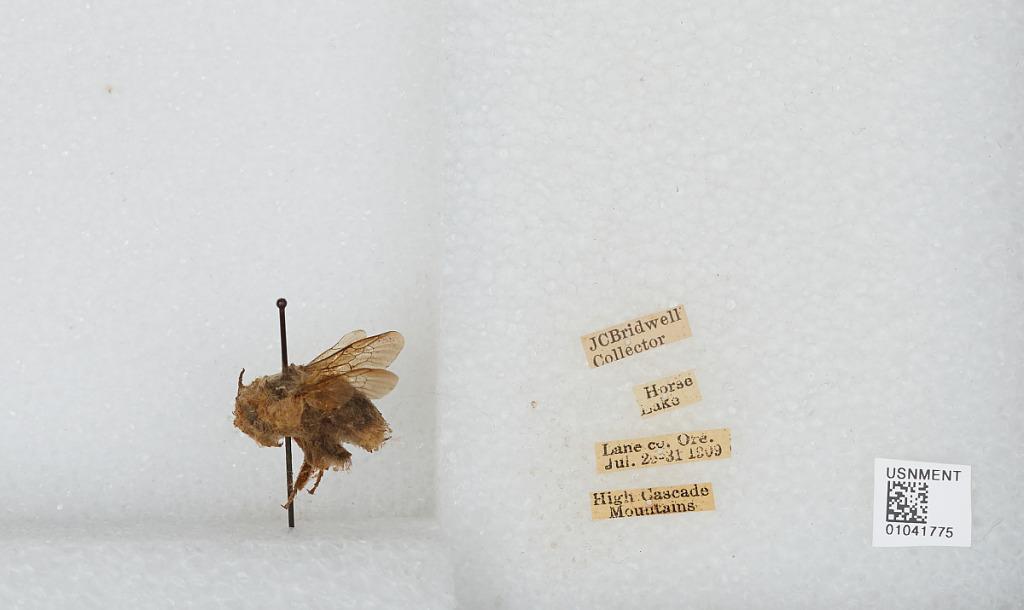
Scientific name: Bombus sp.
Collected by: J. Bridwell
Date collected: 1909-7-25
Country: United States
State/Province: Oregon
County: Lane
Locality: High Cascade Mountains, Horse Lake
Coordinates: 44.0003, -121.873